Obalufon Ogbogbodirin

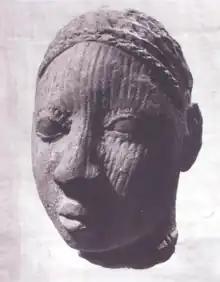
Terracotta head of Obalufon Ogbogbodirin c. early 14th century CE

Obalufon Ogbogbodirin or Obalufon I (also known as Osangangan Obamakin), was the 2nd Ooni of Ife, a paramount traditional ruler of the Ife Empire, the ancestral home of the Yorubas. He succeeded Oduduwa and was succeeded by his son, Ooni Obalufon Alayemore.